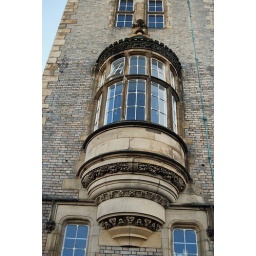
What a lot of work went into making this lovely window by the stone mason.